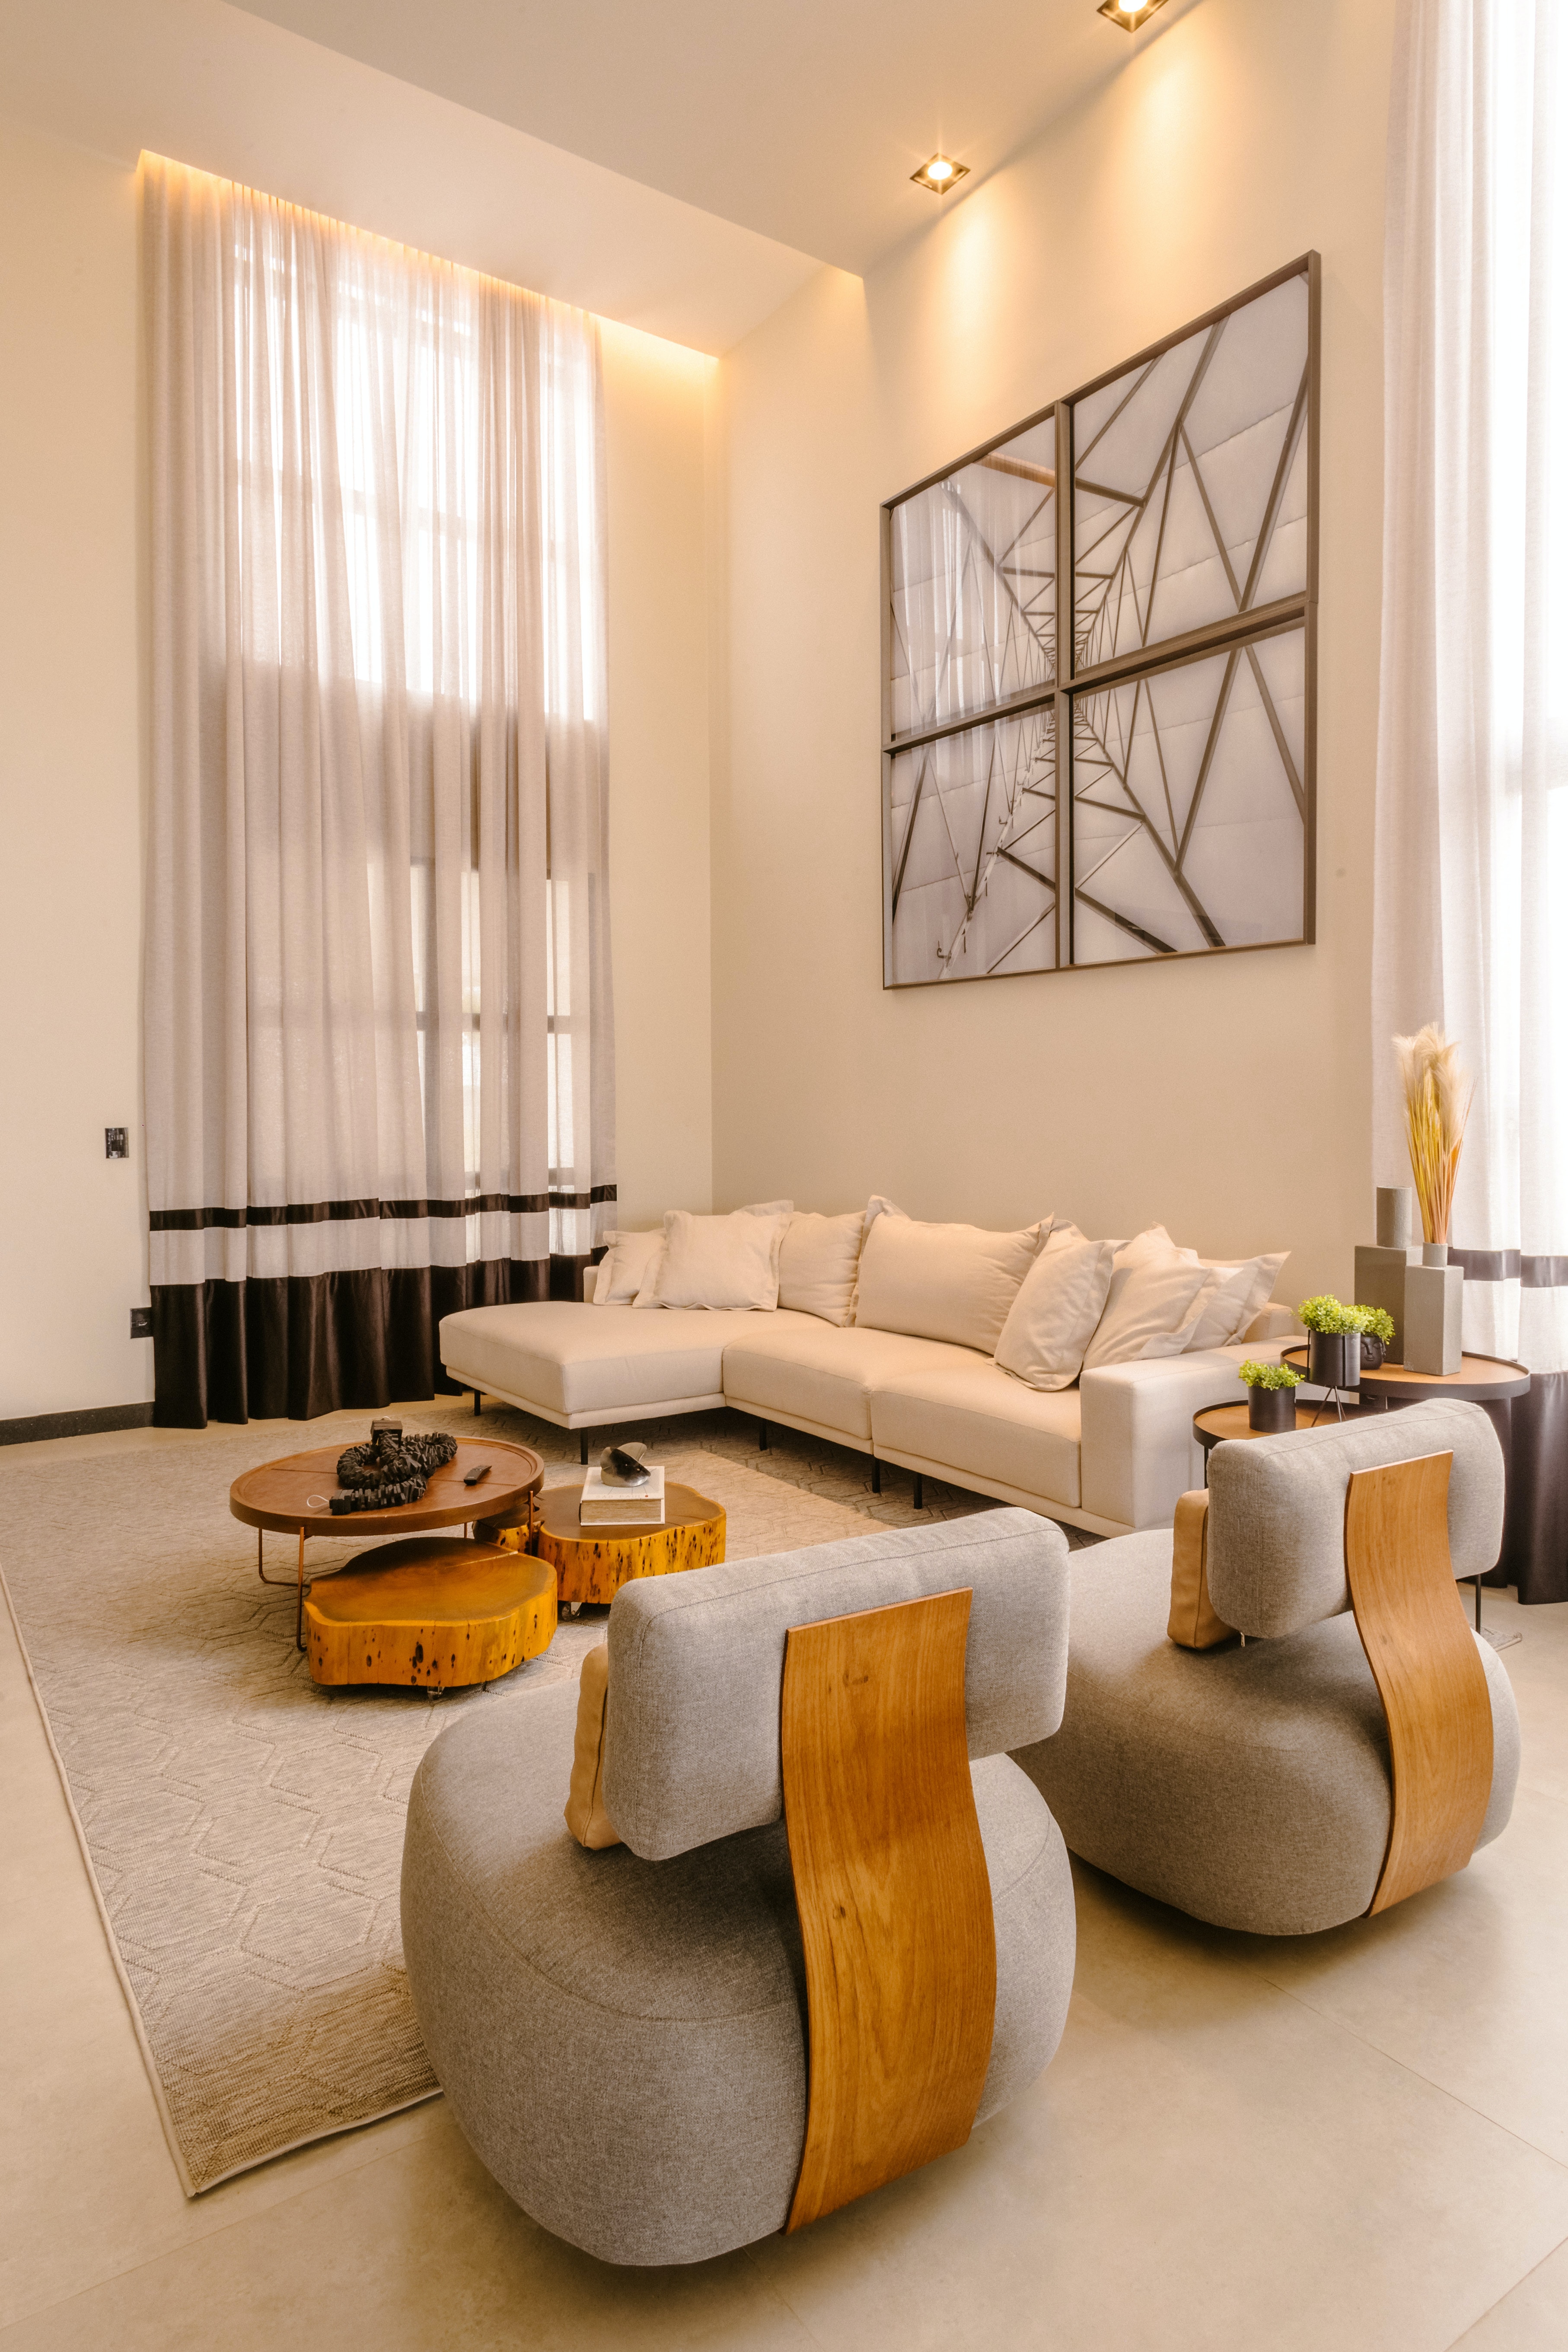
design, furniture, interior design, flooring, living room, wood, floor, couch, home, lighting, apartment, room, Daybed, ceiling, comfort, throw pillow, light fixture, coffee table, carpet, den, lamp, chair, pillow, wood flooring, natural material, hotel, cushion, armrest, sofa bed, houseplant, loft, varnish, laminate flooring, penthouse apartment, lobby, picture frame, chandelier